Hurricane Nate

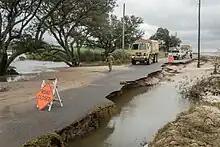
A washed out road in Jackson County, Mississippi.

The local officials in Louisiana, Florida, Alabama, and Mississippi declared states of emergency or also evacuation orders.